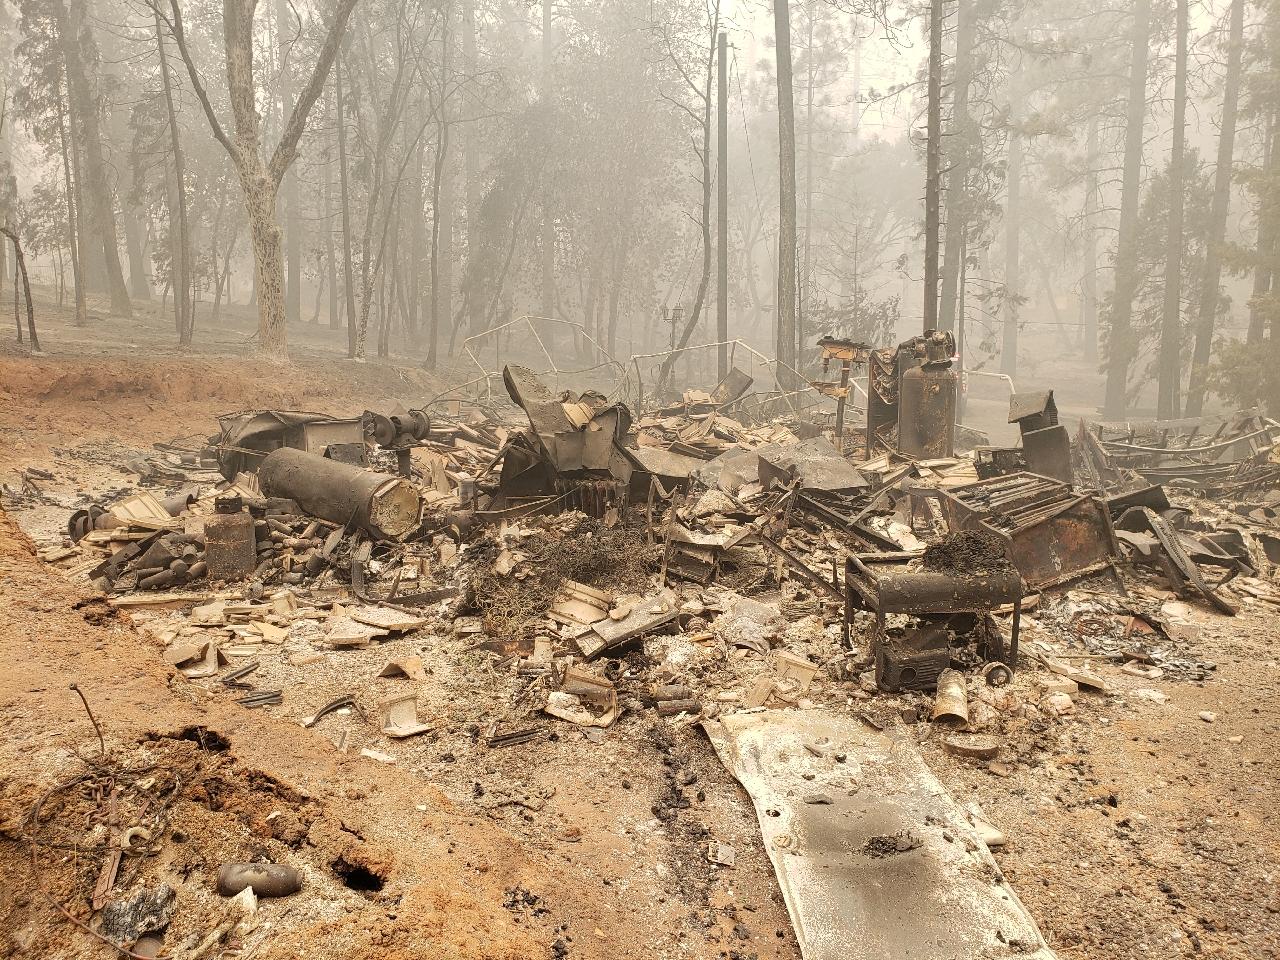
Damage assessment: destroyed